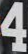
Number: 4